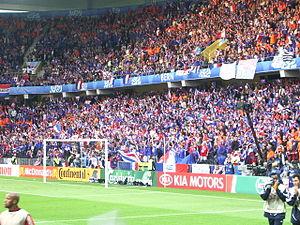
L'équipe de France de football, créée en 1904, est l'équipe nationale qui représente la France dans les compétitions internationales masculines de football, sous l'égide de la Fédération française de football. Elle consiste en une sélection des meilleurs joueurs français. Les joueurs sont traditionnellement appelés Les Tricolores ou encore Les Bleus. De nos jours c'est cette dernière appellation qui est la plus usitée.